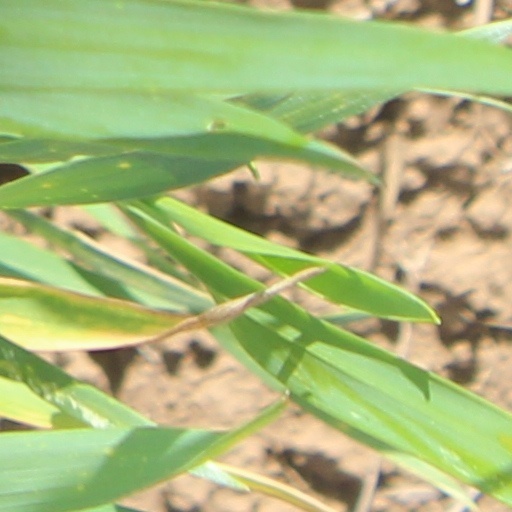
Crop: wheat